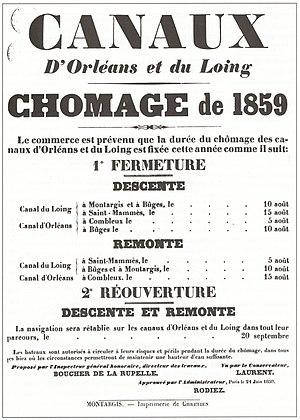
Le canal d'Orléans est une ancienne voie d'eau située dans le département français du Loiret. D’une longueur de 78,65 km, ce canal relie la Loire au canal du Loing et au canal de Briare. Il assure ainsi la continuité par voie d'eau entre Orléans et Paris vers le nord et Briare et les canaux du Centre vers le sud.
Cette page présente le système d'alimentation en eau du canal d’Orléans, un cours d'eau artificiel situé entre les communes d'Orléans et de Châlette-sur-Loing dans le département français du Loiret.